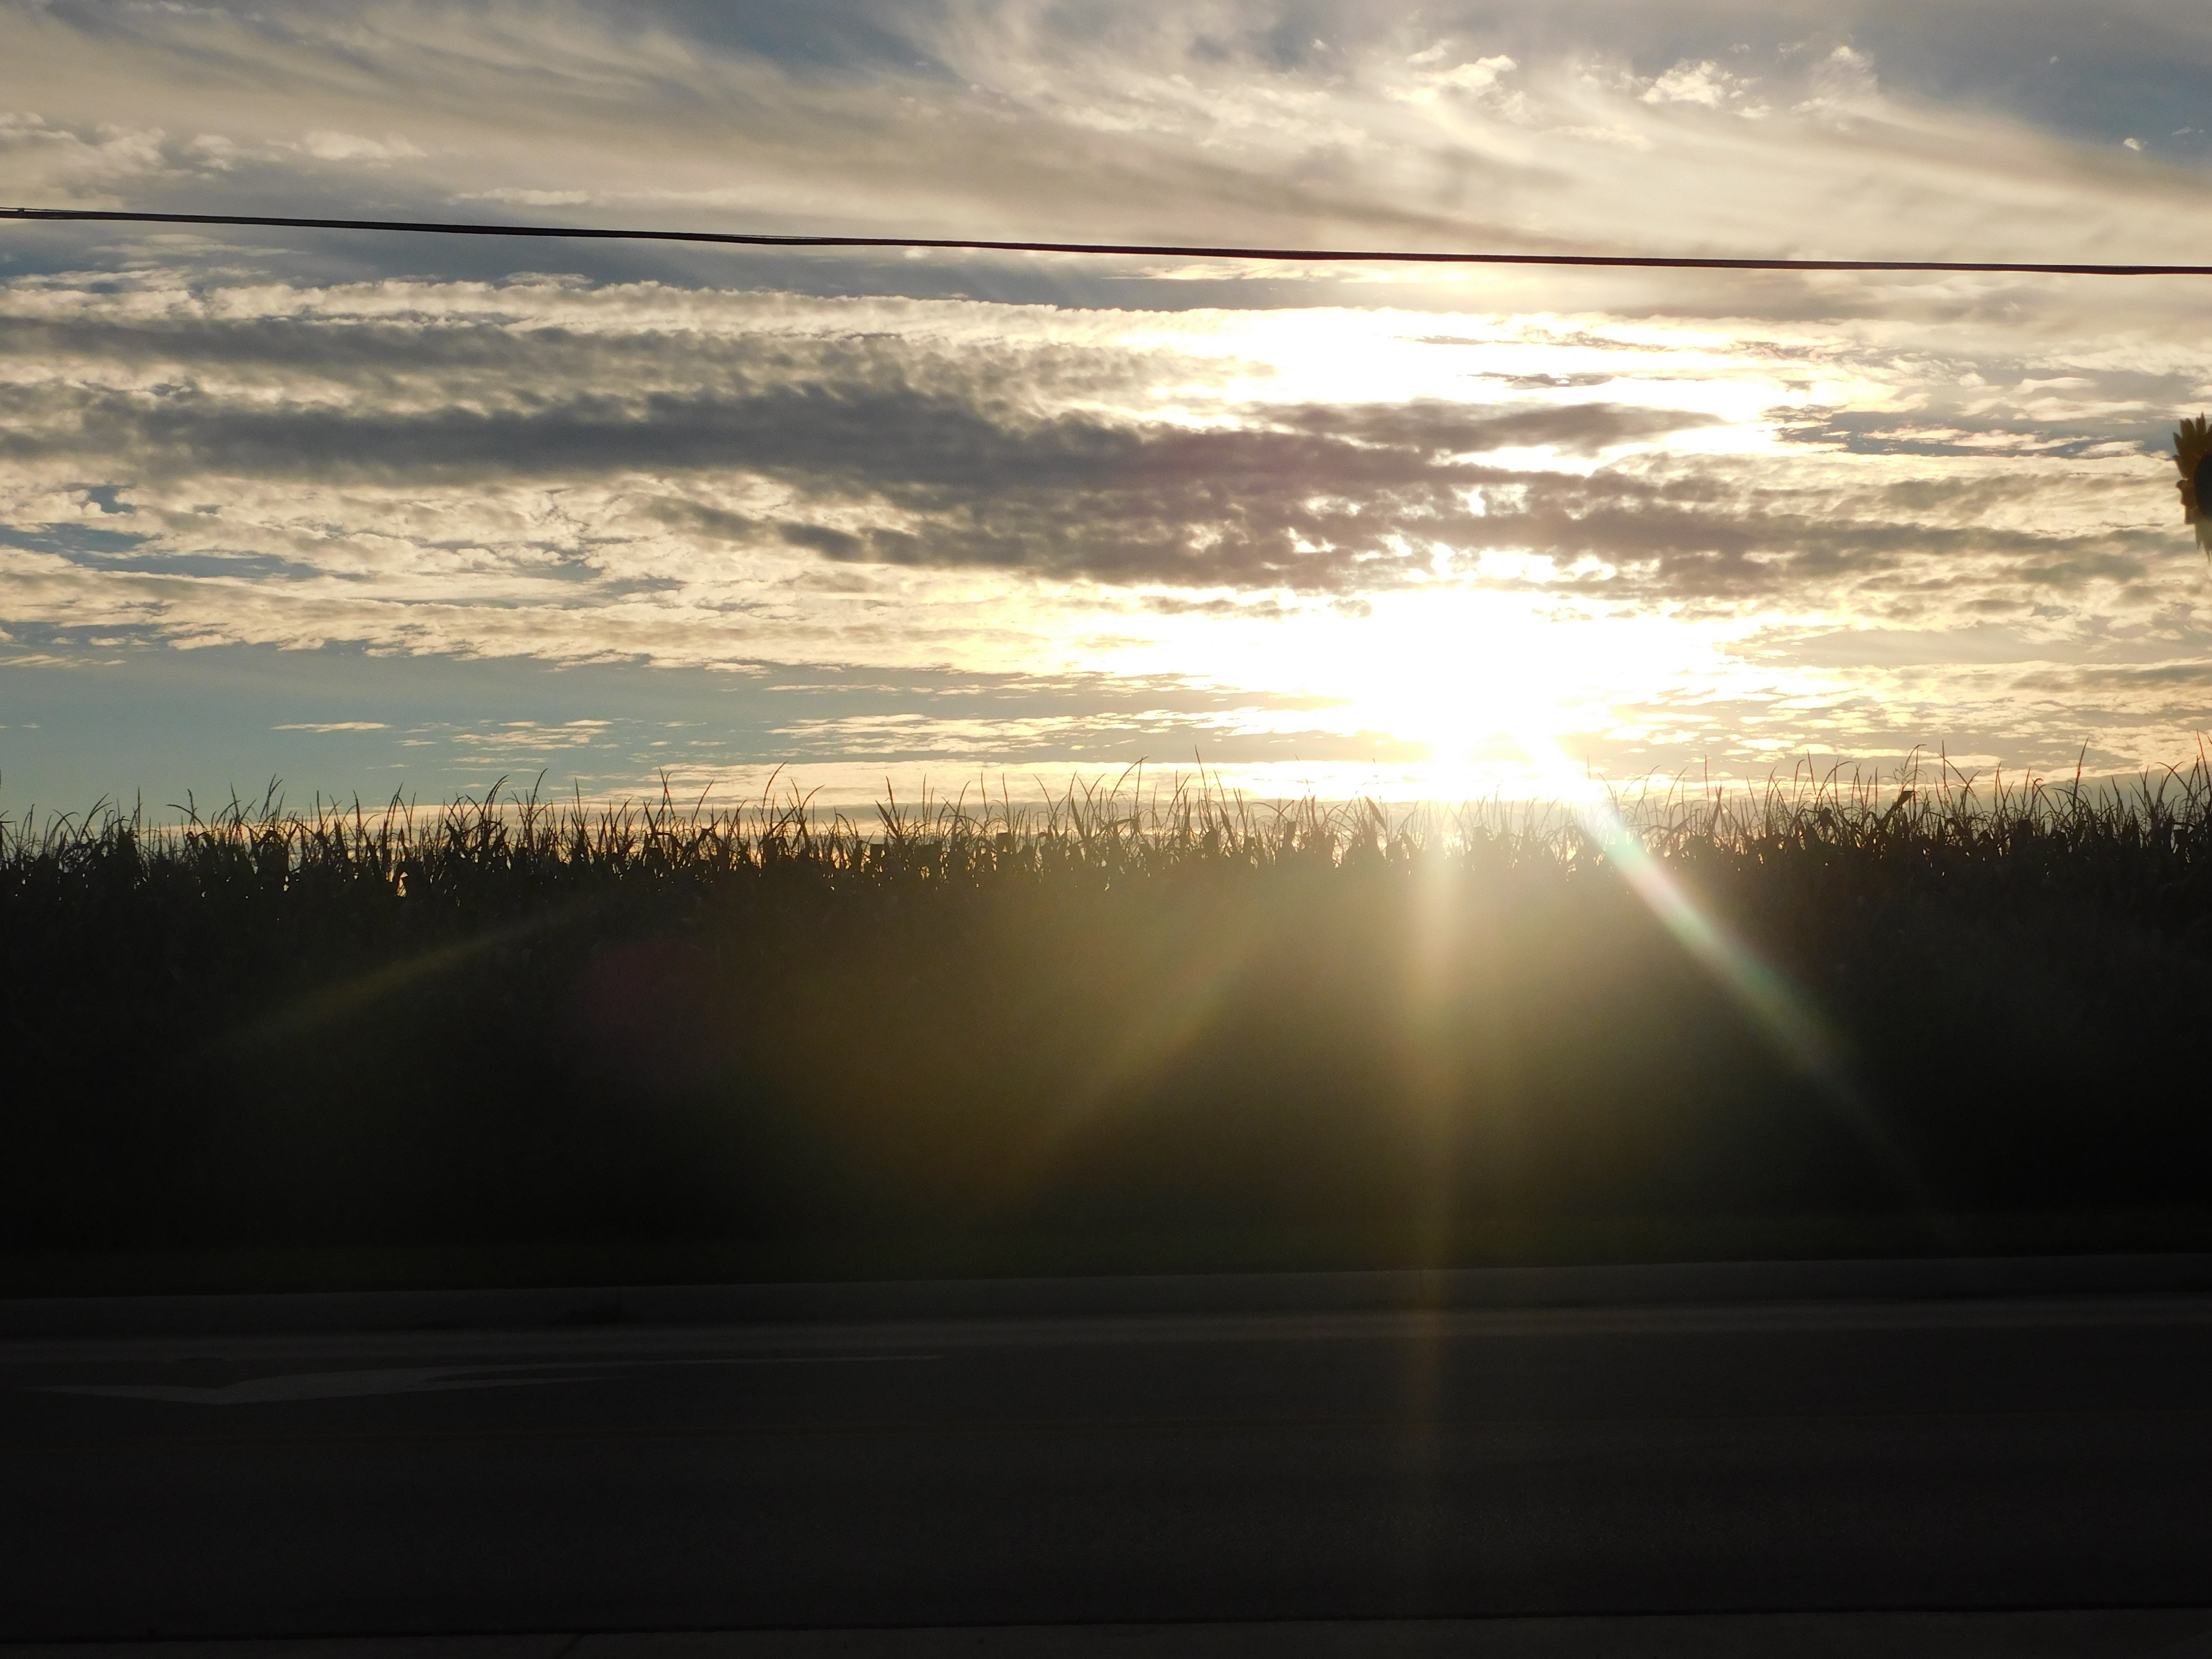
sea, horizon, light, cloud, sky, sun, sunrise, sunset, sunlight, morning, dawn, atmosphere, dusk, evening, reflection, darkness, astronomical object, meteorological phenomenon, atmospheric phenomenon, atmosphere of earth